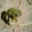
Label: frog